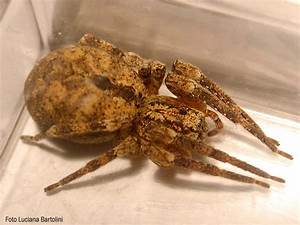
Label: ragno